Chambersburg Area School District

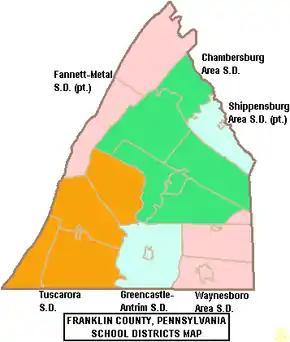

The Chambersburg Area School District is a public school district located in Franklin County, Pennsylvania. The district encompasses approximately 250 square miles, including the borough of Chambersburg, plus the townships of Hamilton, Greene, Lurgan, and Letterkenny, and a portion of Guilford Township. It operates the following schools: Andrew Buchanan Elementary, Guilford Hills Elementary, South Hamilton Elementary, Benjamin Chambers Elementary, Hamilton Heights Elementary, Thaddeus Stevens Elementary, Lurgan Elementary, Falling Spring Elementary, Grandview Elementary, Scotland Elementary, Marion Elementary, Fayetteville Elementary, New Franklin Elementary, Chambersburg Area Middle School South, Chambersburg Area Middle School North, Chambersburg Area Senior High School and the Chambersburg CareerTech Career Magnet School. In 2009, the US Census Bureau reported that the district' serves a resident population of 56,283 residents had a per capita incomes of $20,572, while the districts' median family income was $47,354 a year.